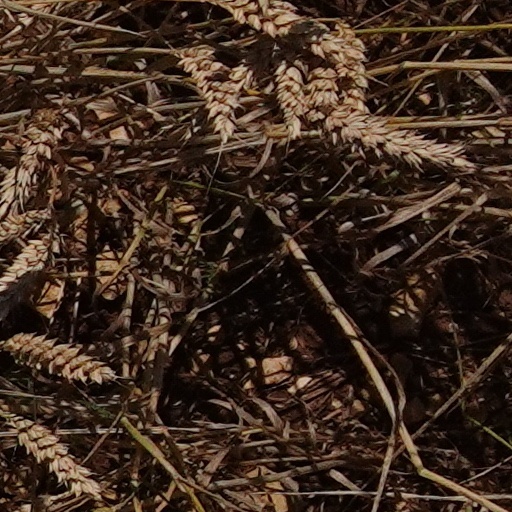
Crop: wheat